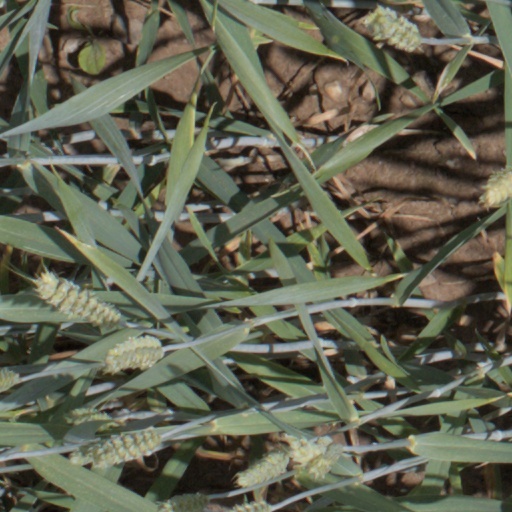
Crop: wheat